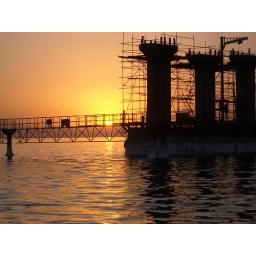
Constructing a bridge in the middle of a salt lake (Lake Urmia, Iran).